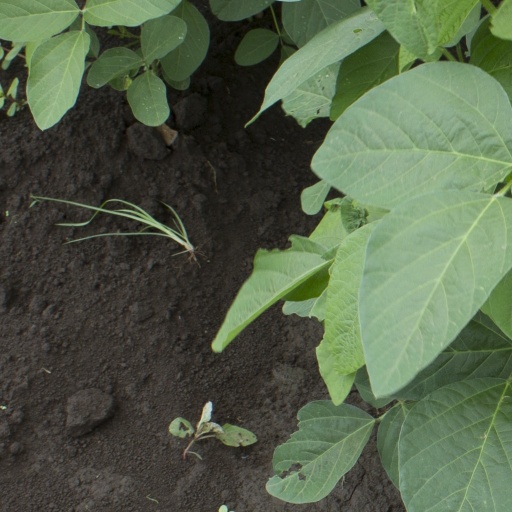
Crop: soybean